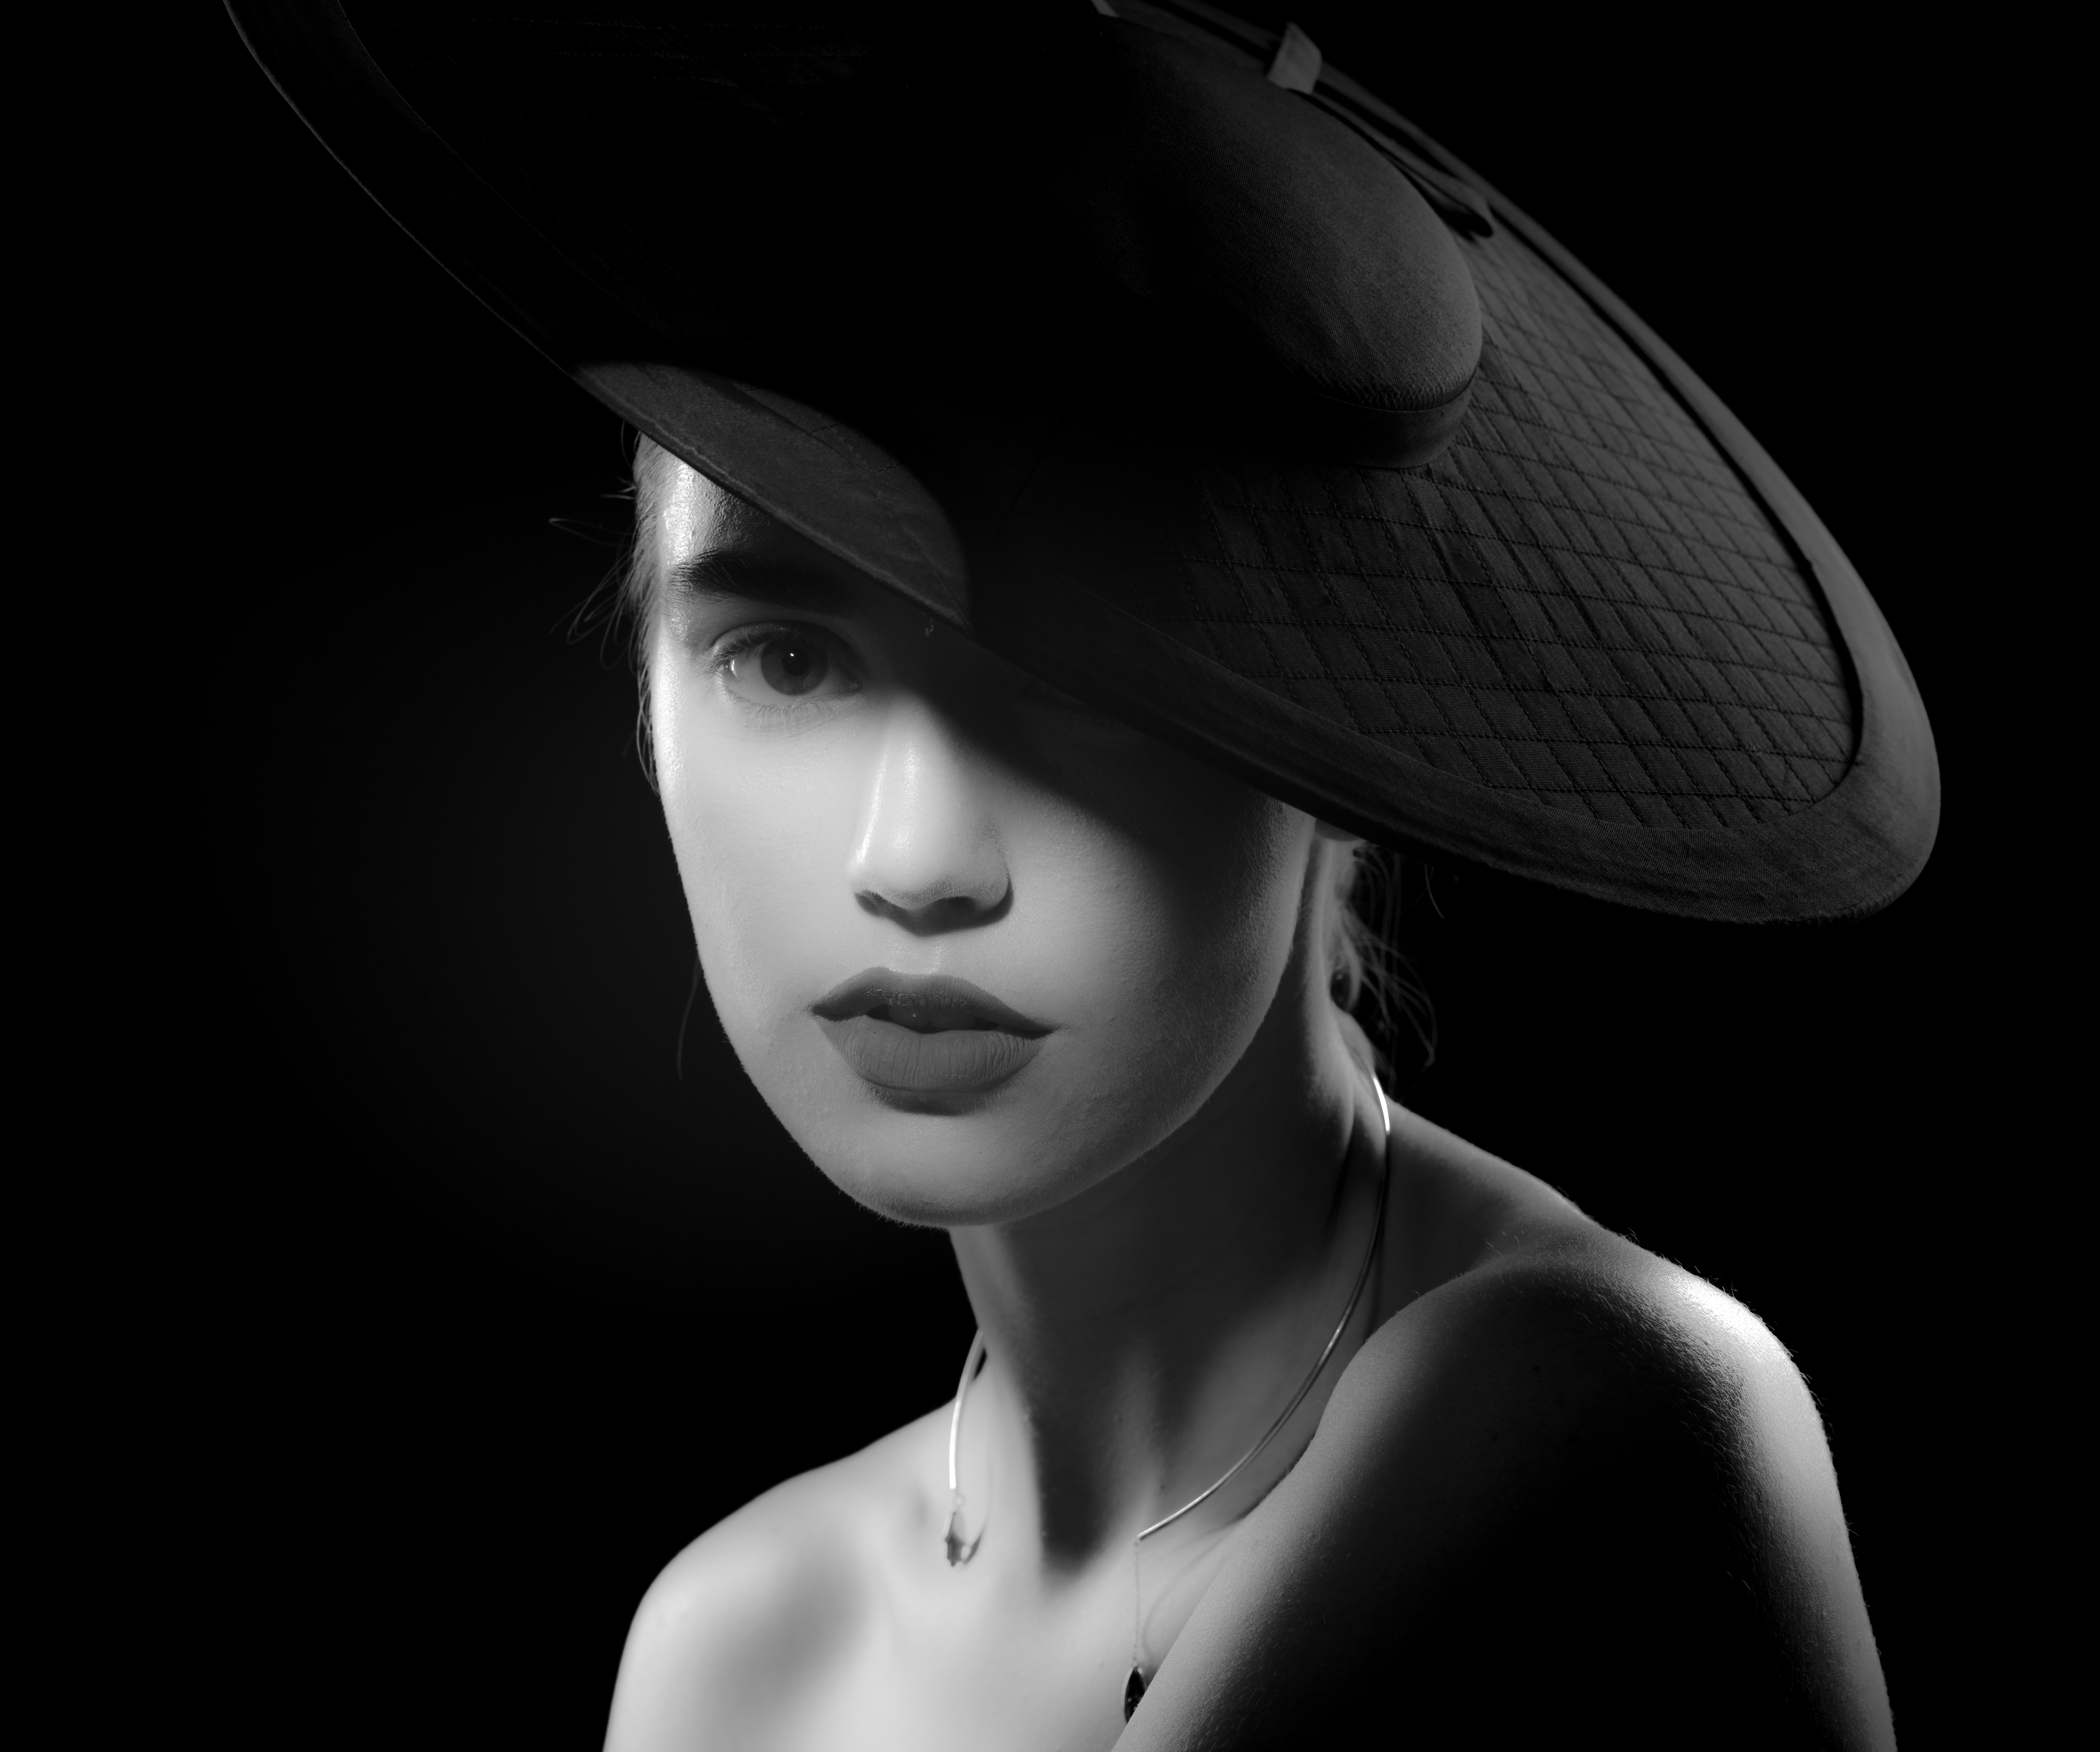
black and white, woman, white, photography, mystery, portrait, model, hat, darkness, fashion, black, monochrome, blackandwhite, face, head, noir, beauty, soft, organ, pentax645z, chelseany, lindsayadler, photo shoot, monochrome photography